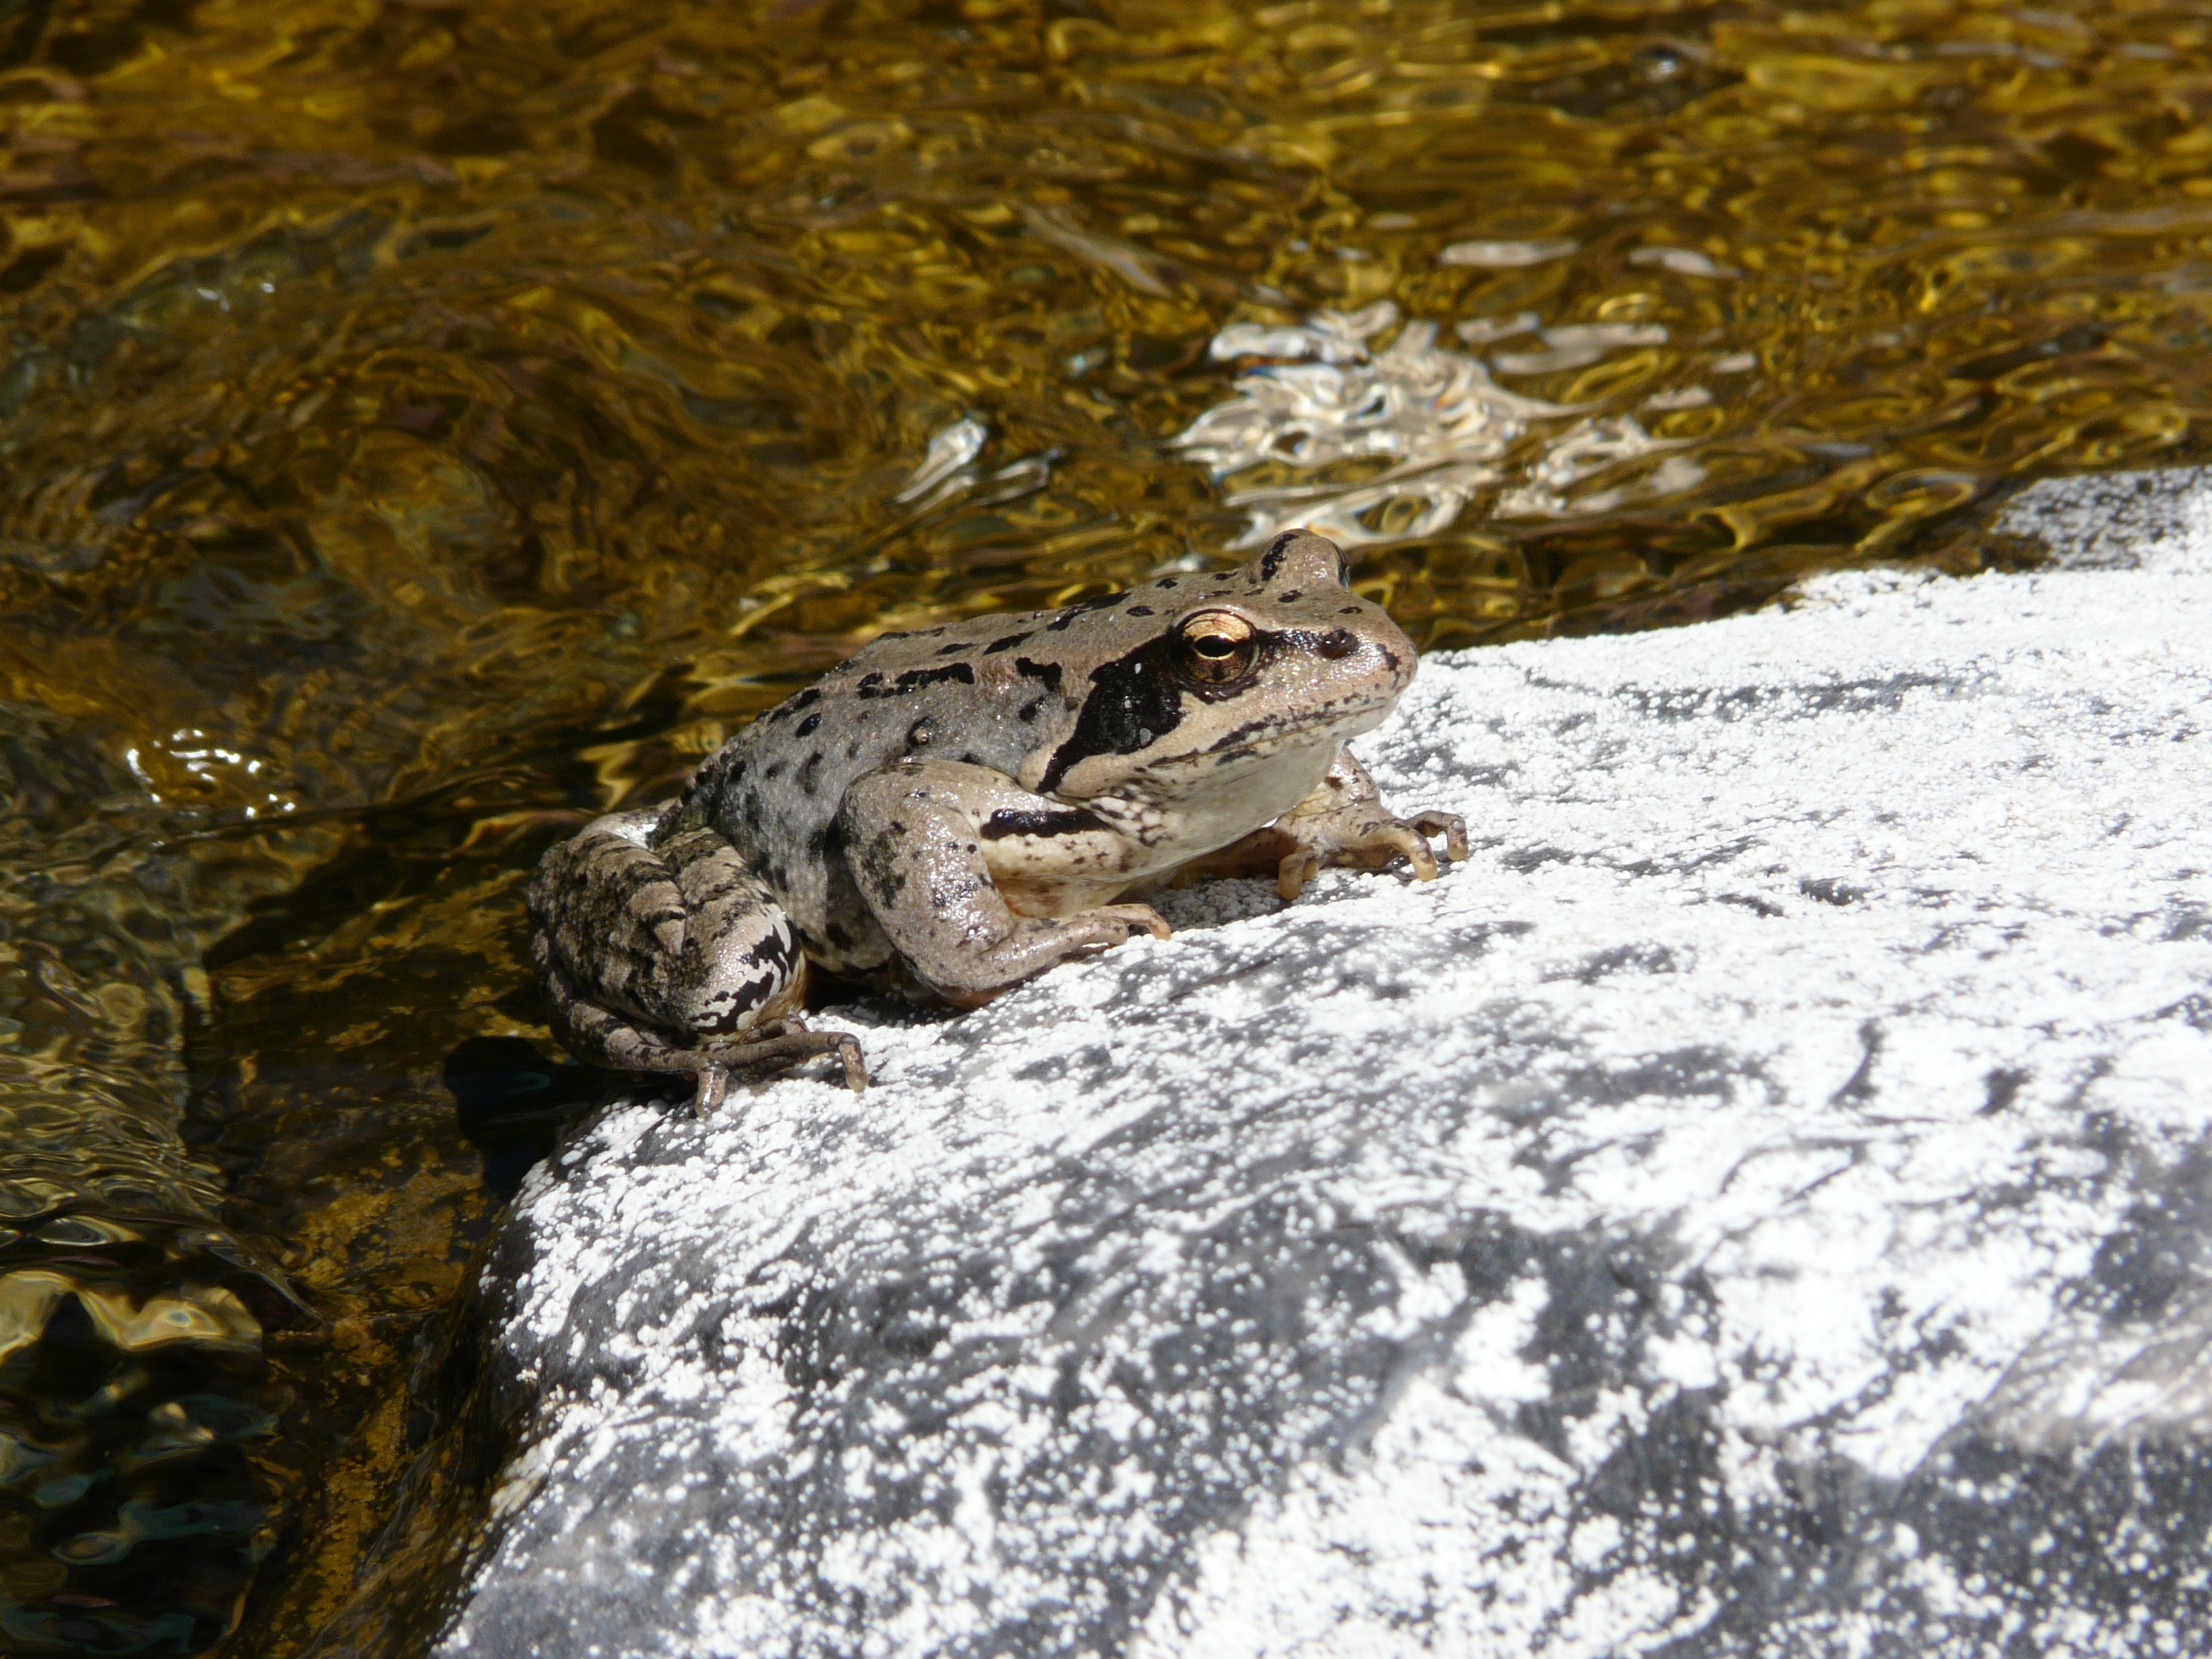
water, river, wildlife, stream, frog, reptile, amphibian, fauna, crocodile, alligator, vertebrate, gerardo, crocodilia